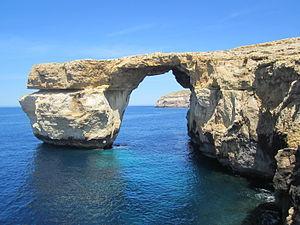
La Fenêtre d'Azur était une arche naturelle calcaire située sur l'ile de Gozo à Malte. La Fenêtre d'Azur se trouvait dans une zone géologique intéressante autour du village de Qawja, zone très populaire auprès des touristes, qui regroupe dans un petit périmètre, en plus de la fenêtre, les falaises, la mer intérieure, la baie de Dwejra et l'îlot Fungus Rock sans oublier des cart-ruts sur les falaises et le Blue Hole ou la Cave of Darkness pour les plongeurs sous-marins. La Fenêtre d'Azur s'est écroulée le 8 mars 2017 après une forte tempête.